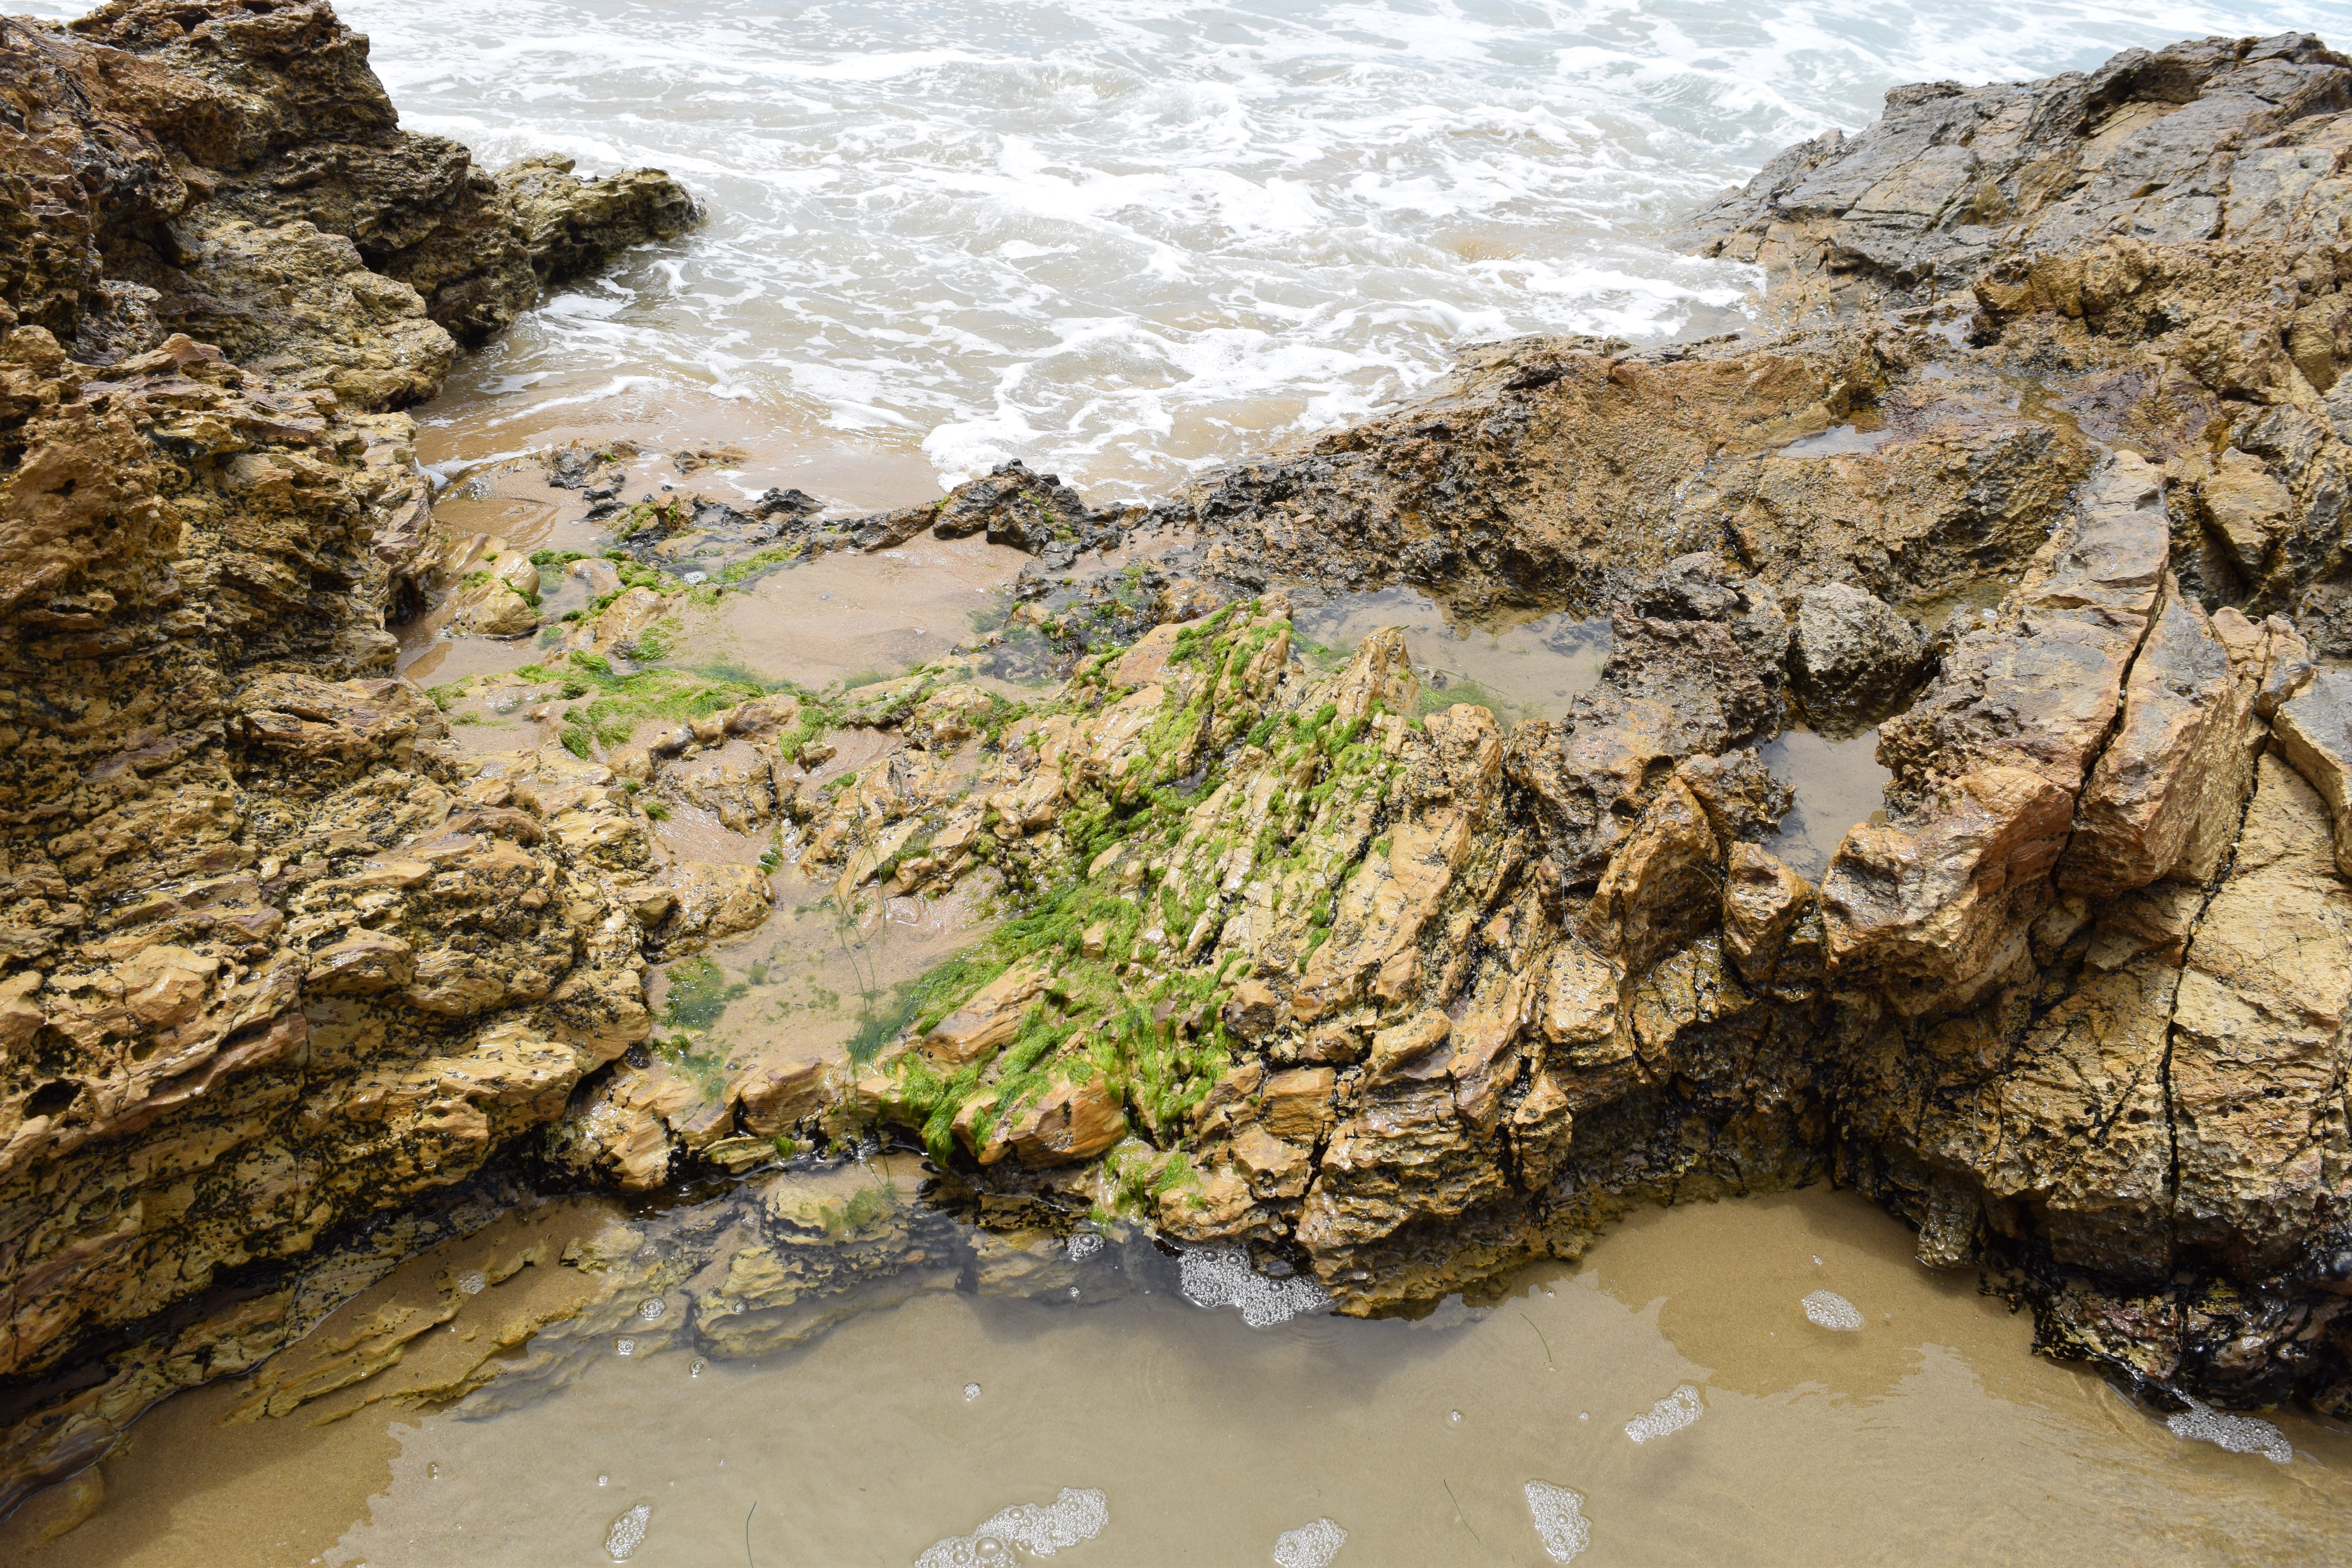
beach, landscape, sea, coast, tree, water, nature, rock, shore, wave, river, cliff, stream, rapid, terrain, material, body of water, geology, tide pool